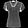
Label: Shirt